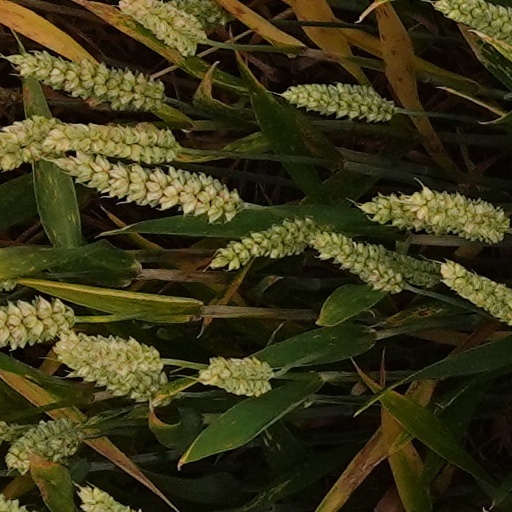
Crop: wheat